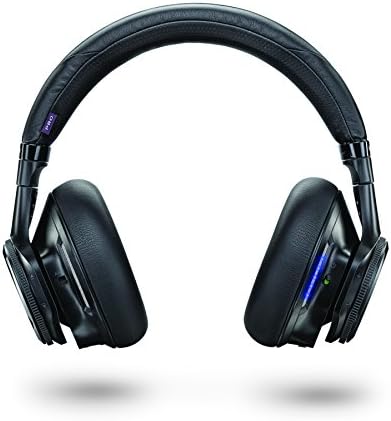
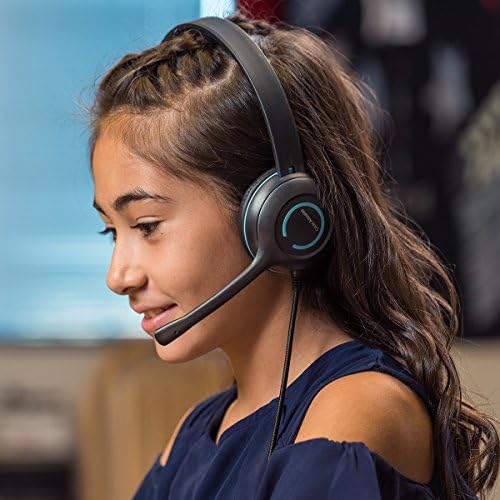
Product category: headphones
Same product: no